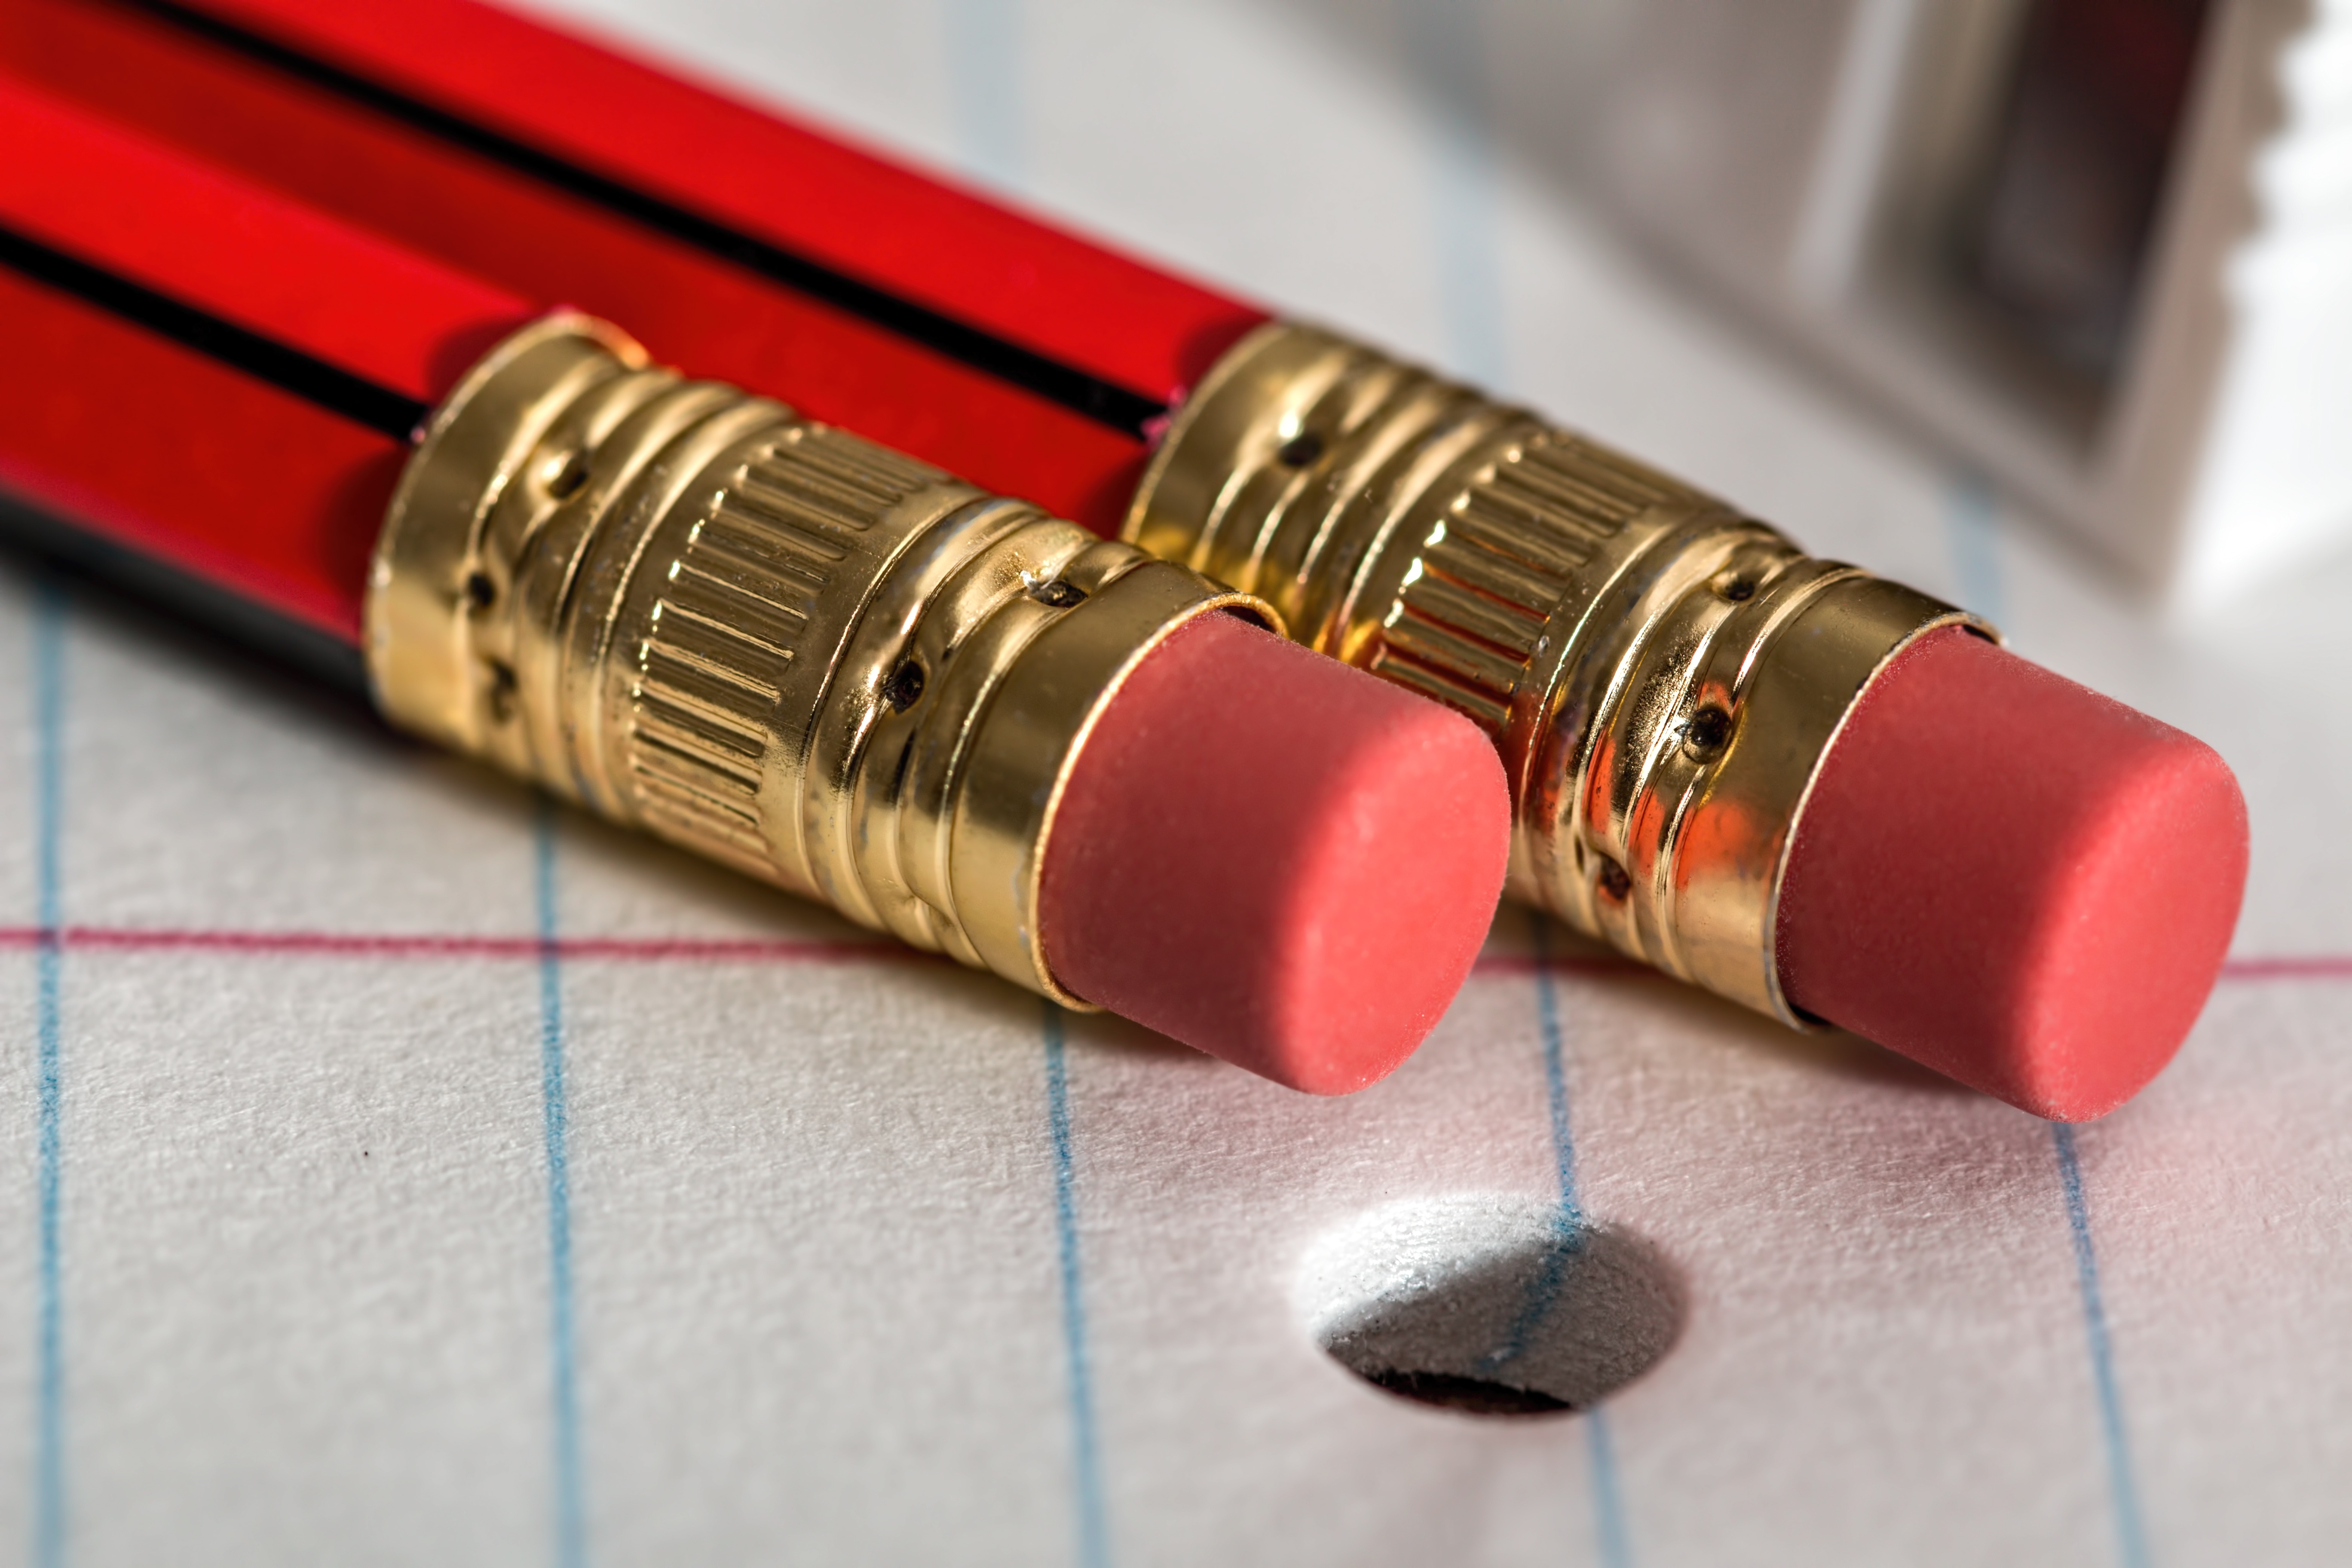
notebook, writing, pencil, pen, notepad, office, communication, paper, page, lip, note, eraser, education, write, drawing, message, school, supplies, lipstick, cosmetics, paperwork